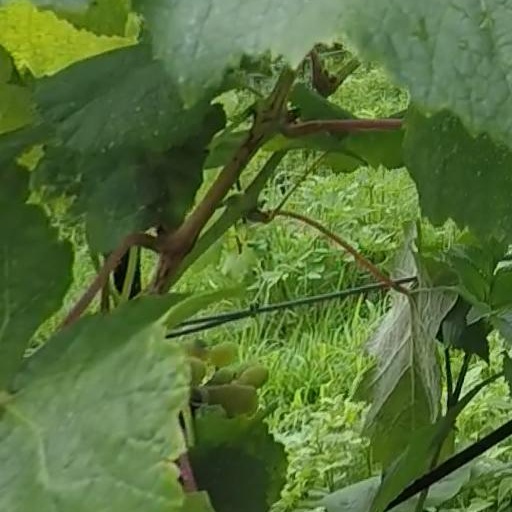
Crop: grape